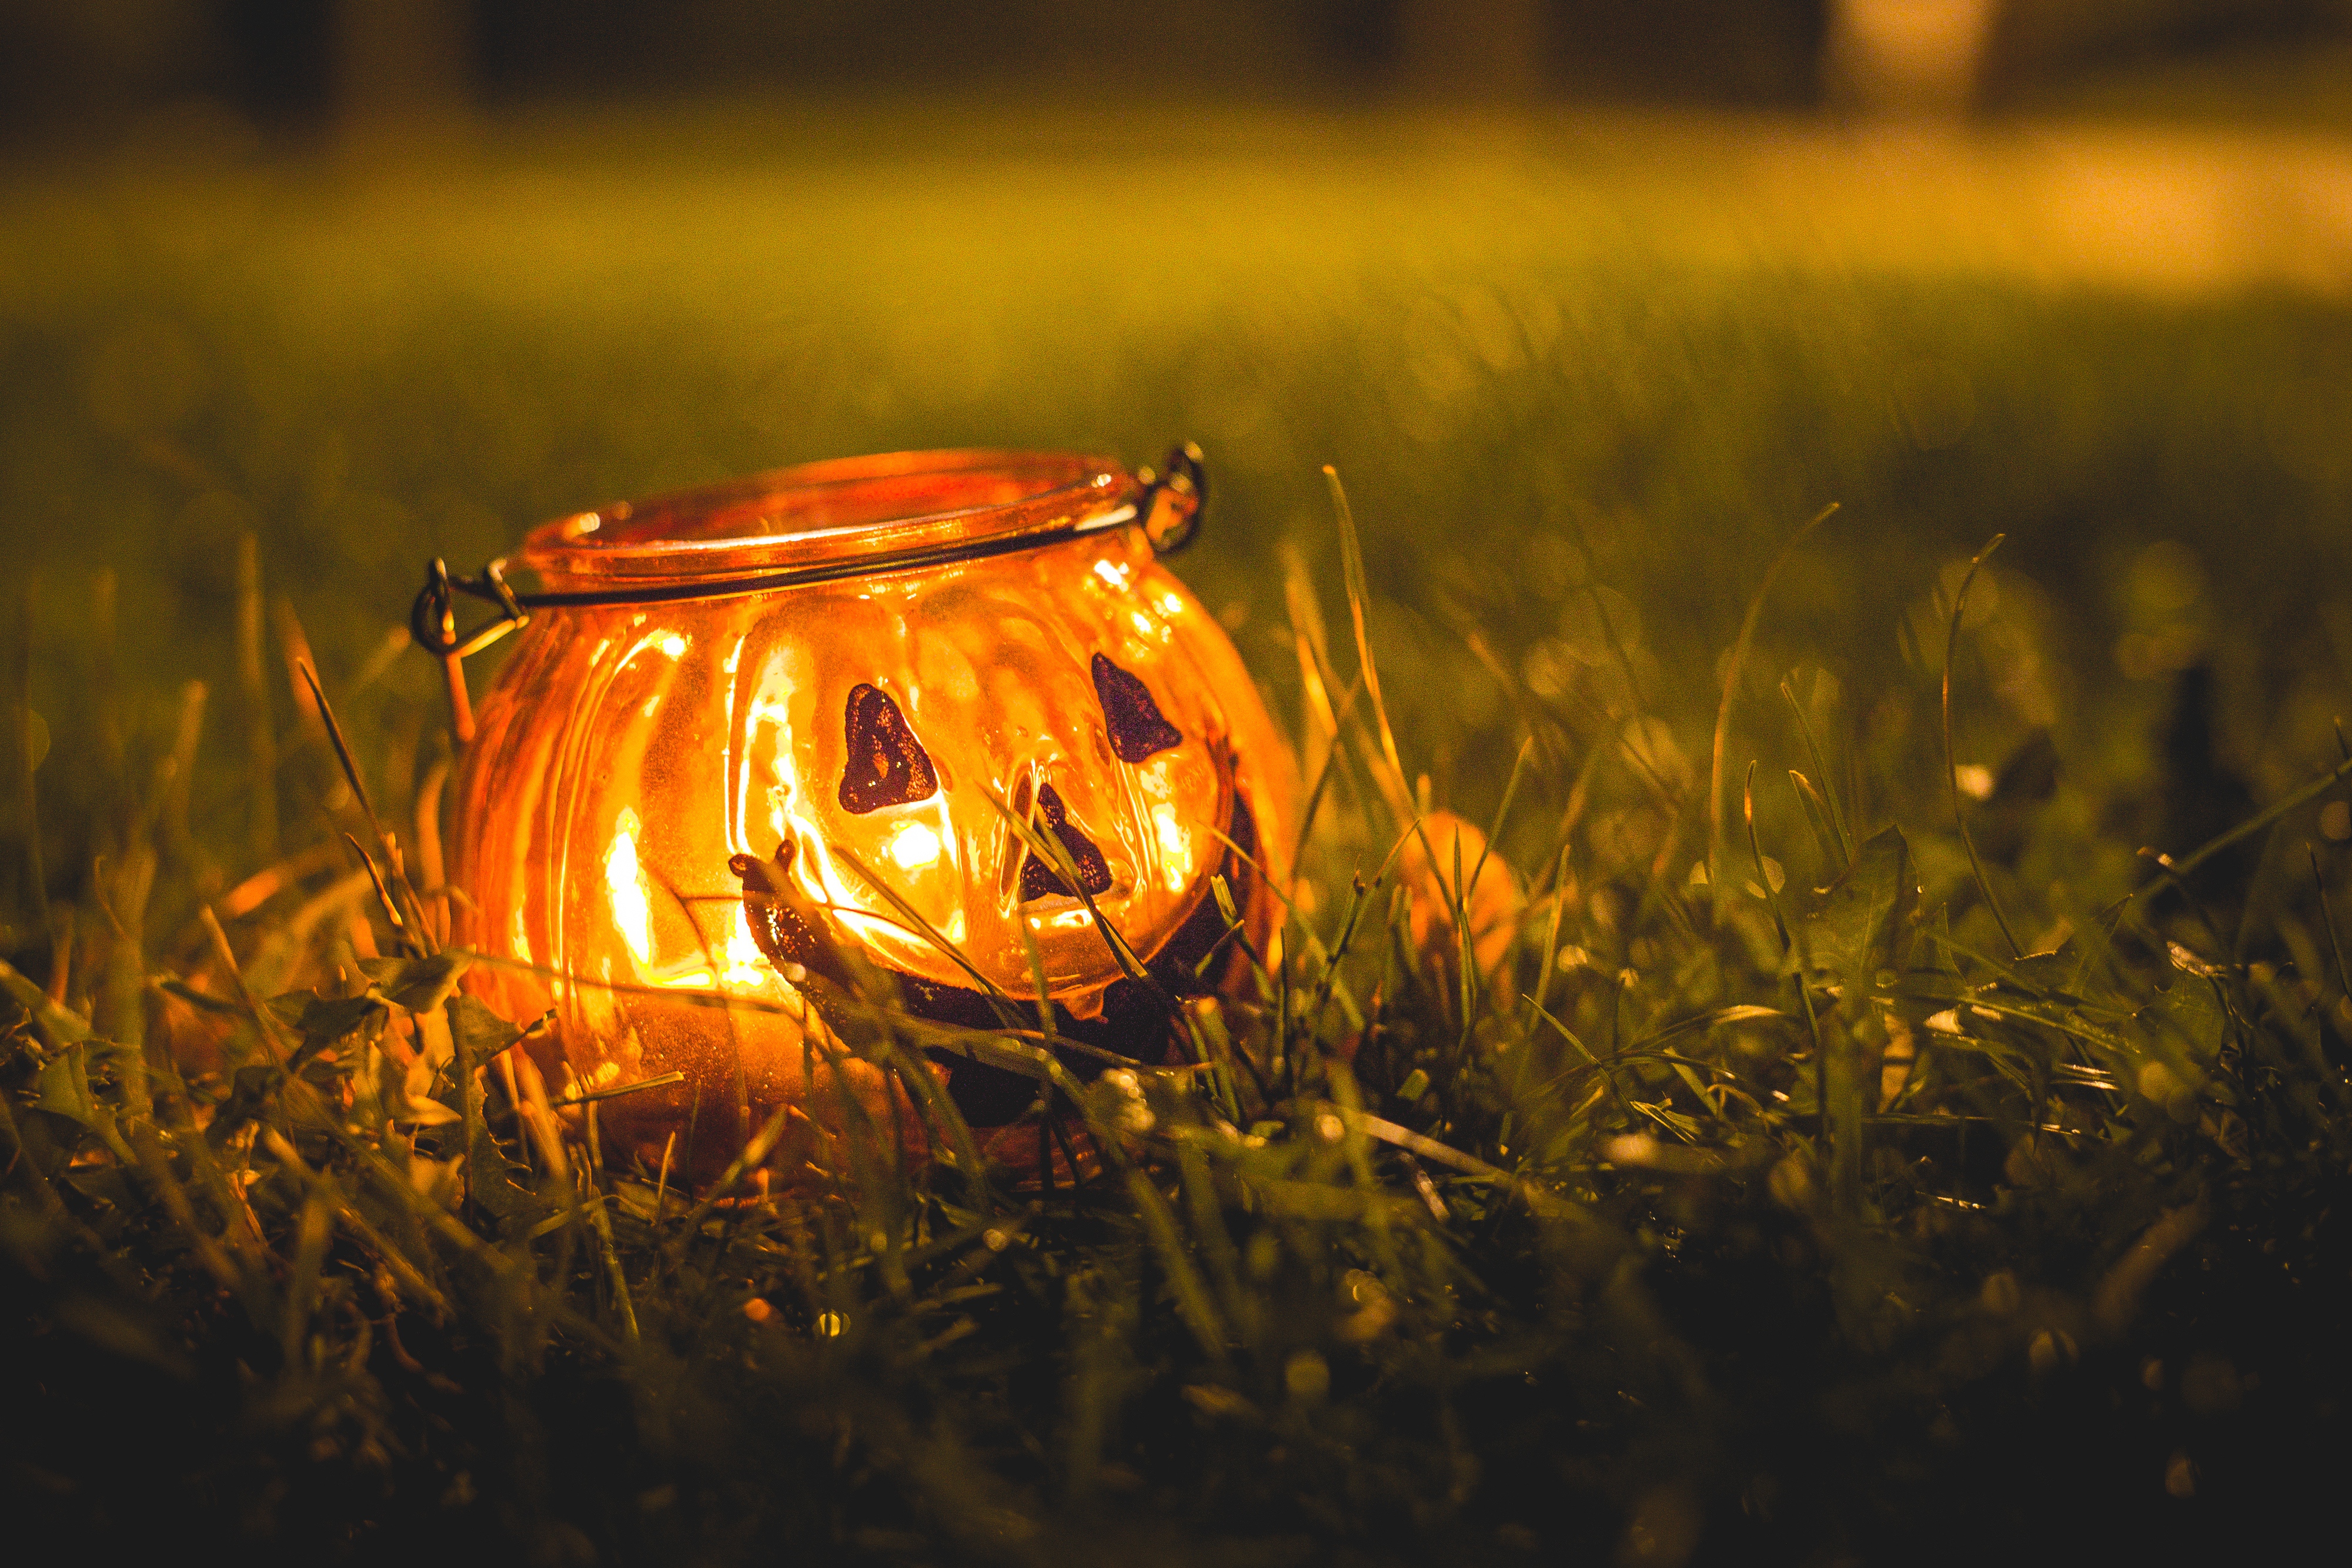
orange, pumpkin, amber, jack o lantern, grass, heat, plant, still life photography